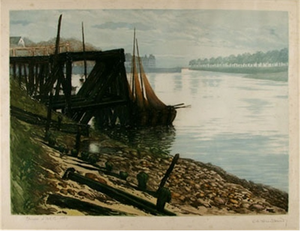
Charles-Louis Marcel Houdard, né à Neuilly-sur-Seine en 1855 et mort dans la même ville en janvier 1931, est un peintre et un graveur français, adepte du japonisme. Il produisit de nombreuses eaux-fortes et aquatintes.